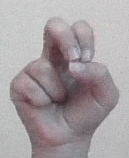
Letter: gaaf